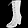
Label: Ankle boot